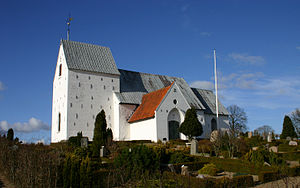
Harte Kirke
2008-04-05